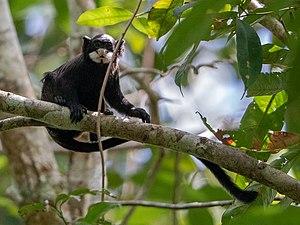
Le Tamarin à moustaches est une espèce de primate de la famille des Cebidae.